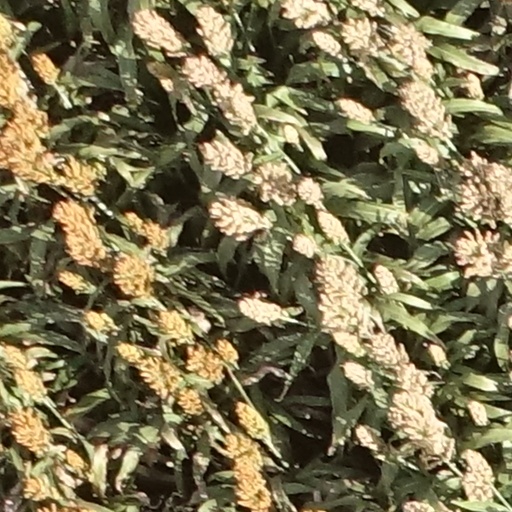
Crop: sorghum